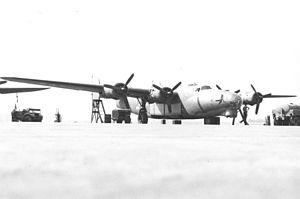
Le Consolidated B-24 Liberator est un bombardier lourd américain, conçu par Consolidated Aircraft de San Diego. Il est connu dans la société comme le Model 32, et un petit nombre des premiers modèles sont vendus sous le nom LB-30, pour « Land Bomber ». Le B-24 est utilisé dans la Seconde Guerre mondiale par les forces aériennes et navales alliées, et par plusieurs branches des forces armées américaines pendant la guerre, établissant un bilan de guerre particulier avec ses opérations en Europe de l'Ouest, dans le Pacifique, en Méditerranée, et sur le théâtre des opérations de Chine-Birmanie-Inde.